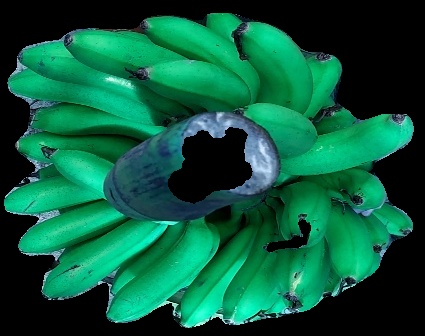
Variety: rasbale
Grade: grade1